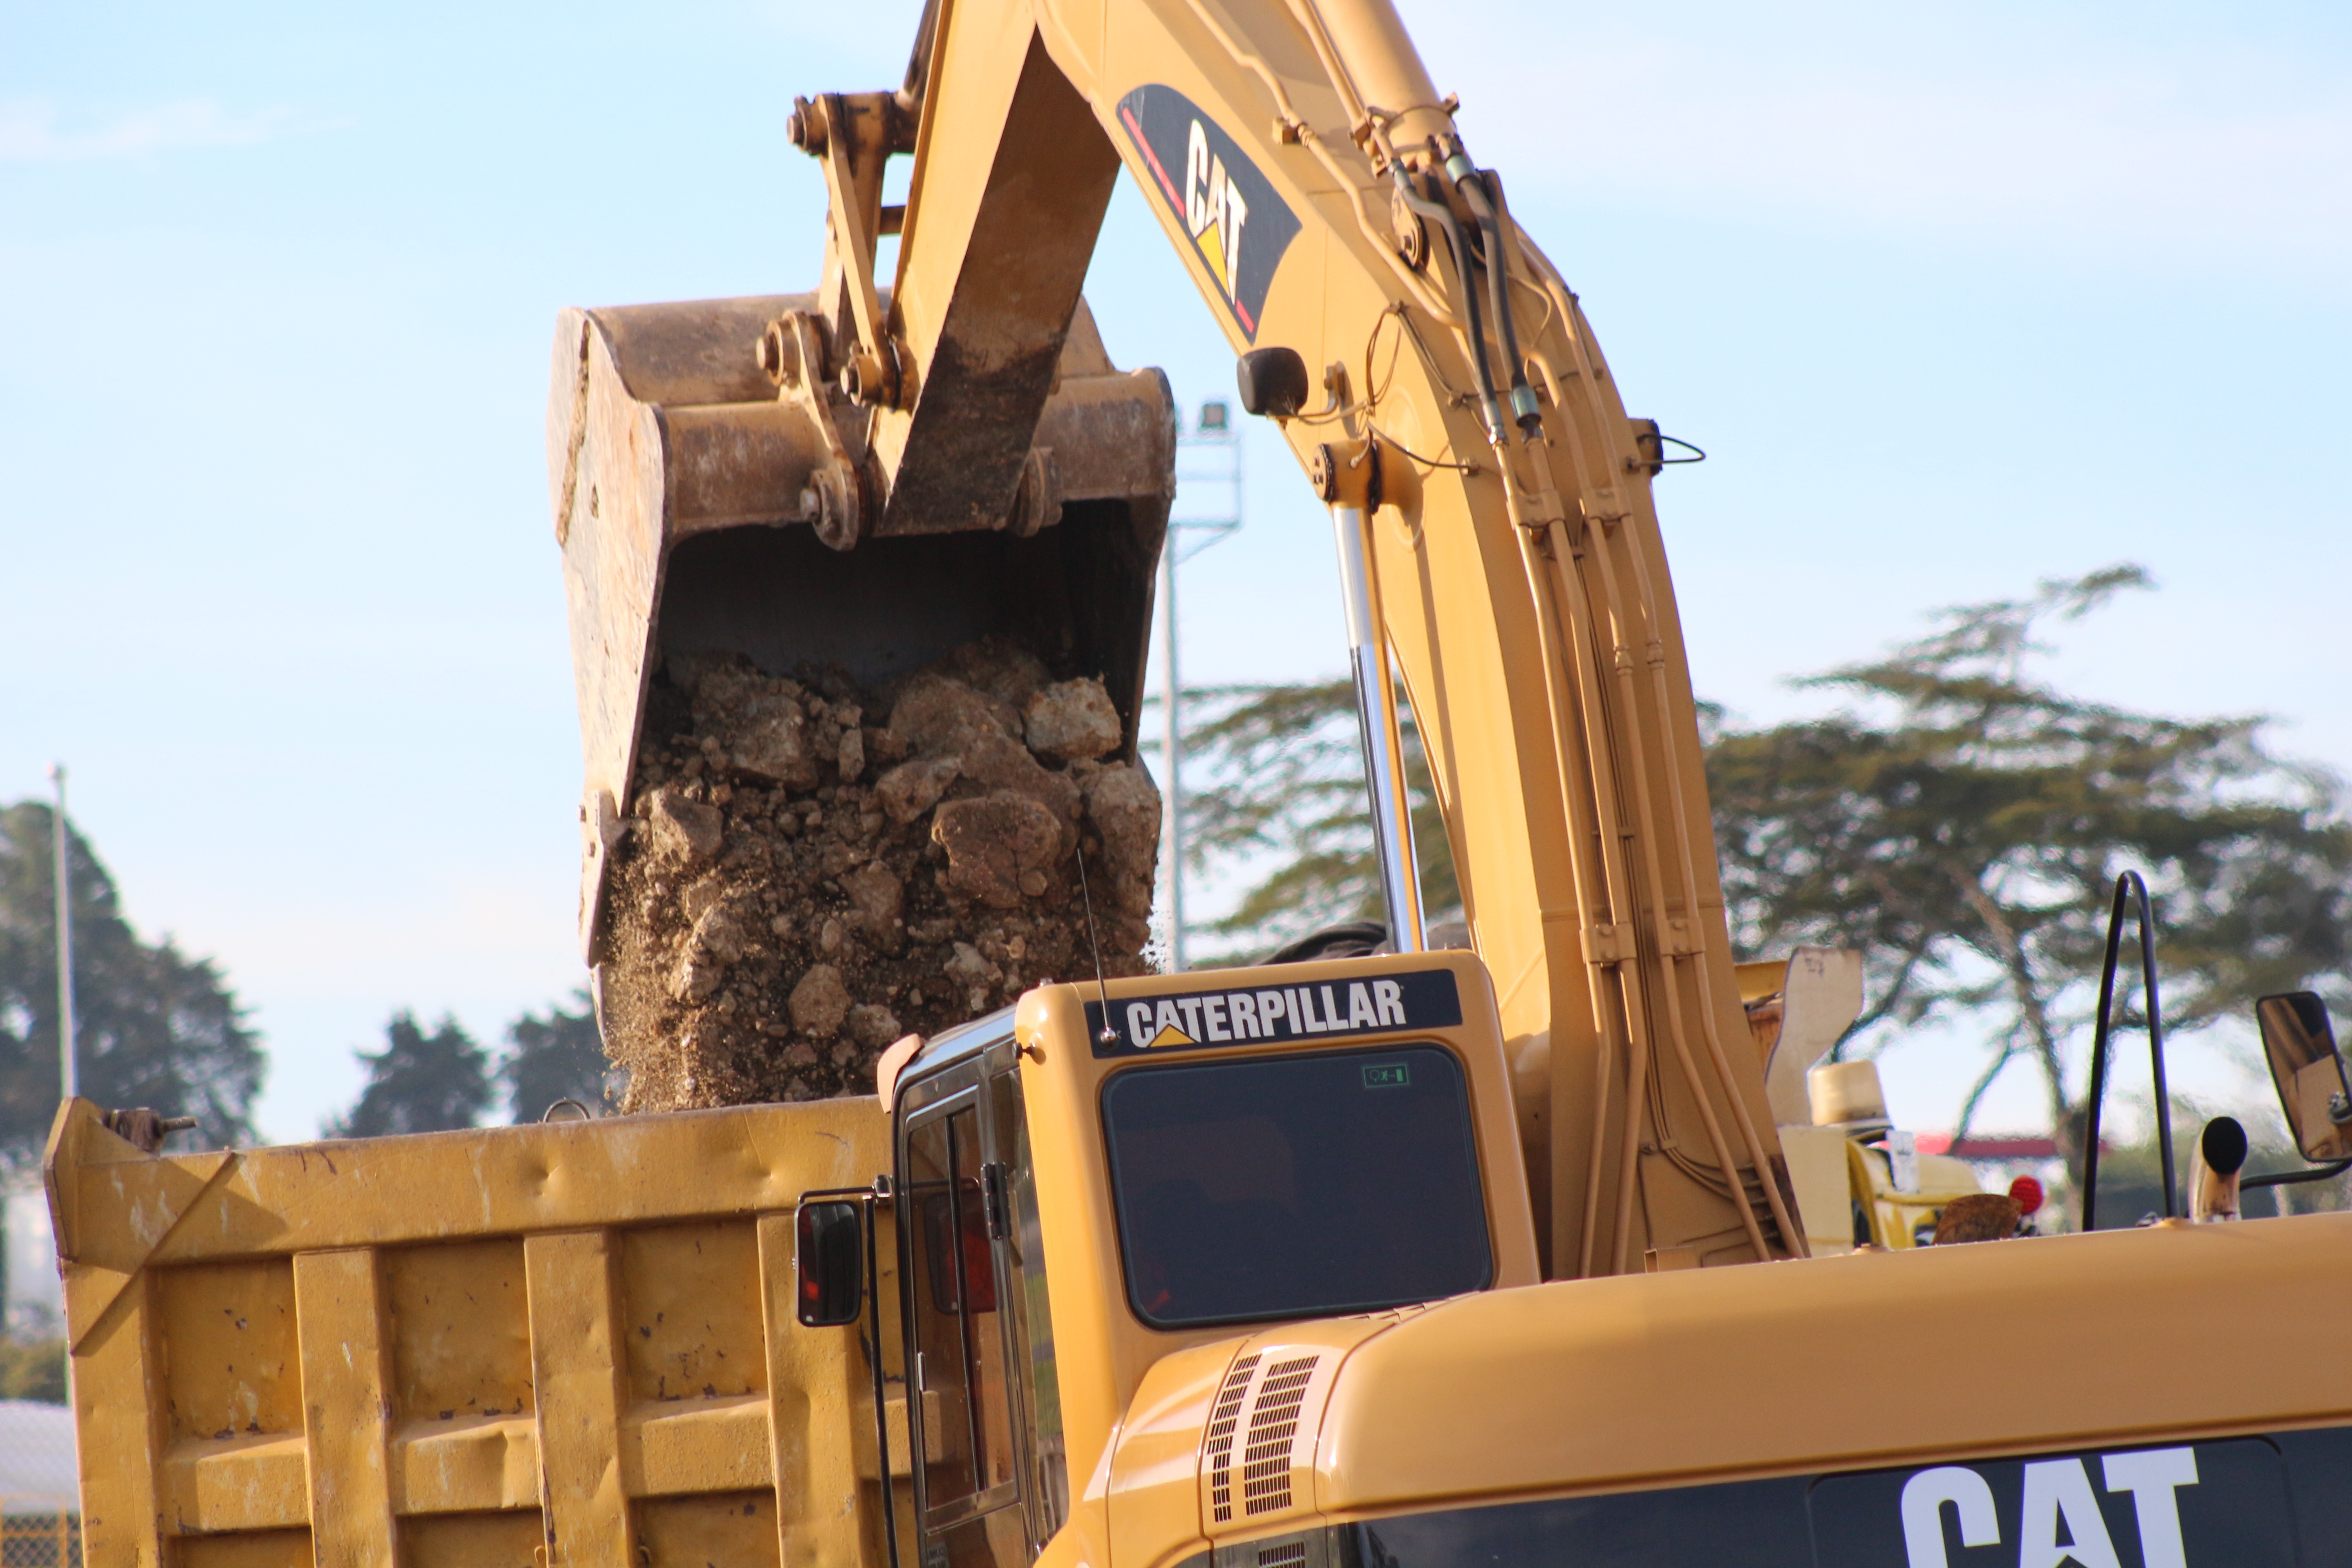
work, technology, transport, construction, vehicle, equipment, industrial, machine, machinery, industry, bulldozer, power, mechanical, demolition, construction equipment